May Sabai Phyu

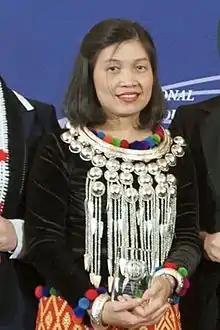
May Sabe Phyu (Burma) accepts the International Women of Courage Award in 2015

May Sabai Phyu (also transcribed as May Sabe Phyu, Kachin: Lashi Labya Hkawn Htoi; born 5 August 1976) is a Kachin activist from Burma. She is active in promoting human rights, freedom of expression, peace, justice for Myanmar's ethnic minorities, anti-violence in Kachin State, and lately in combating violence against women and promoting gender equality issues.